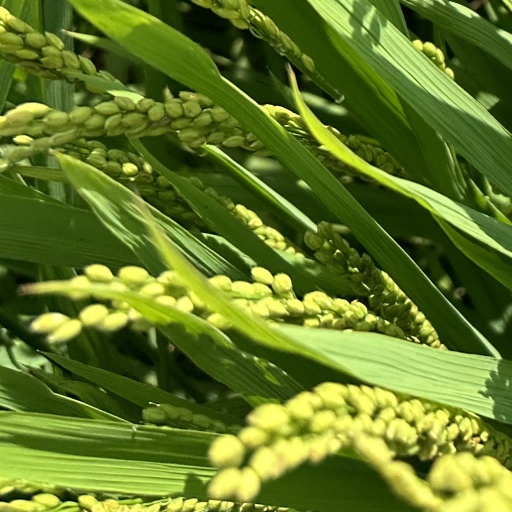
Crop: rice